Wang Enmao

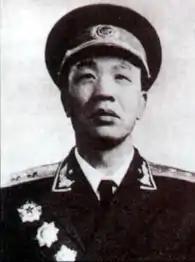
Wang Enmao in 1955

Wang Enmao (May 19, 1913 – April 12, 2001) was a People's Liberation Army lieutenant general and a People's Republic of China politician. He was born in Yongxin County, Jiangxi Province. He was twice Chinese Communist Party Committee Secretary of Xinjiang. He was Chinese Communist Party Committee Secretary and governor of Jilin.